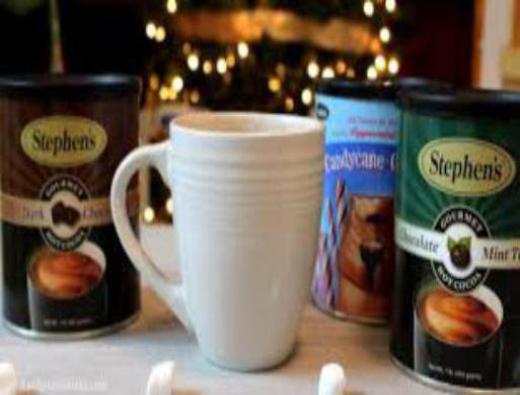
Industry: Food